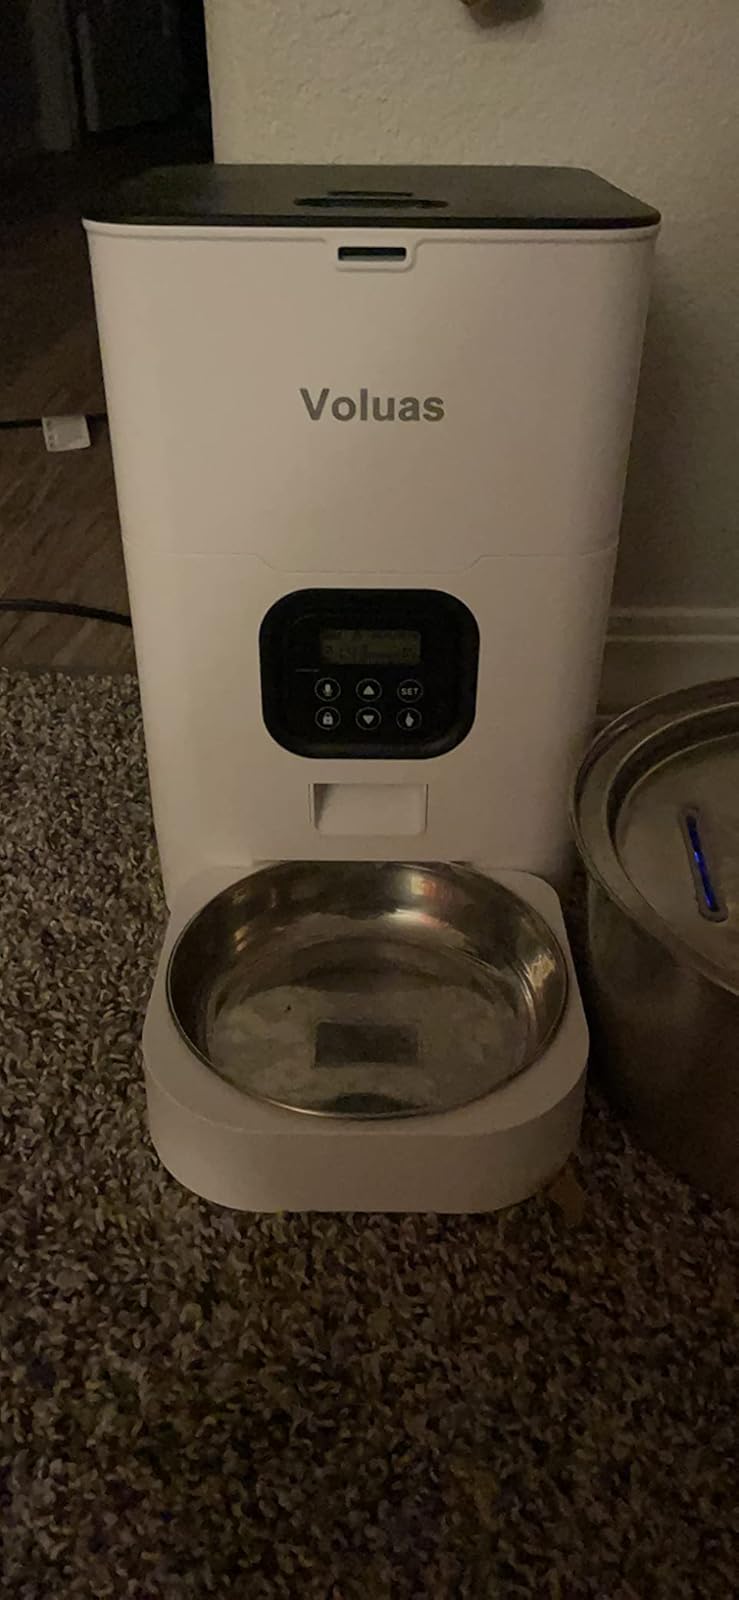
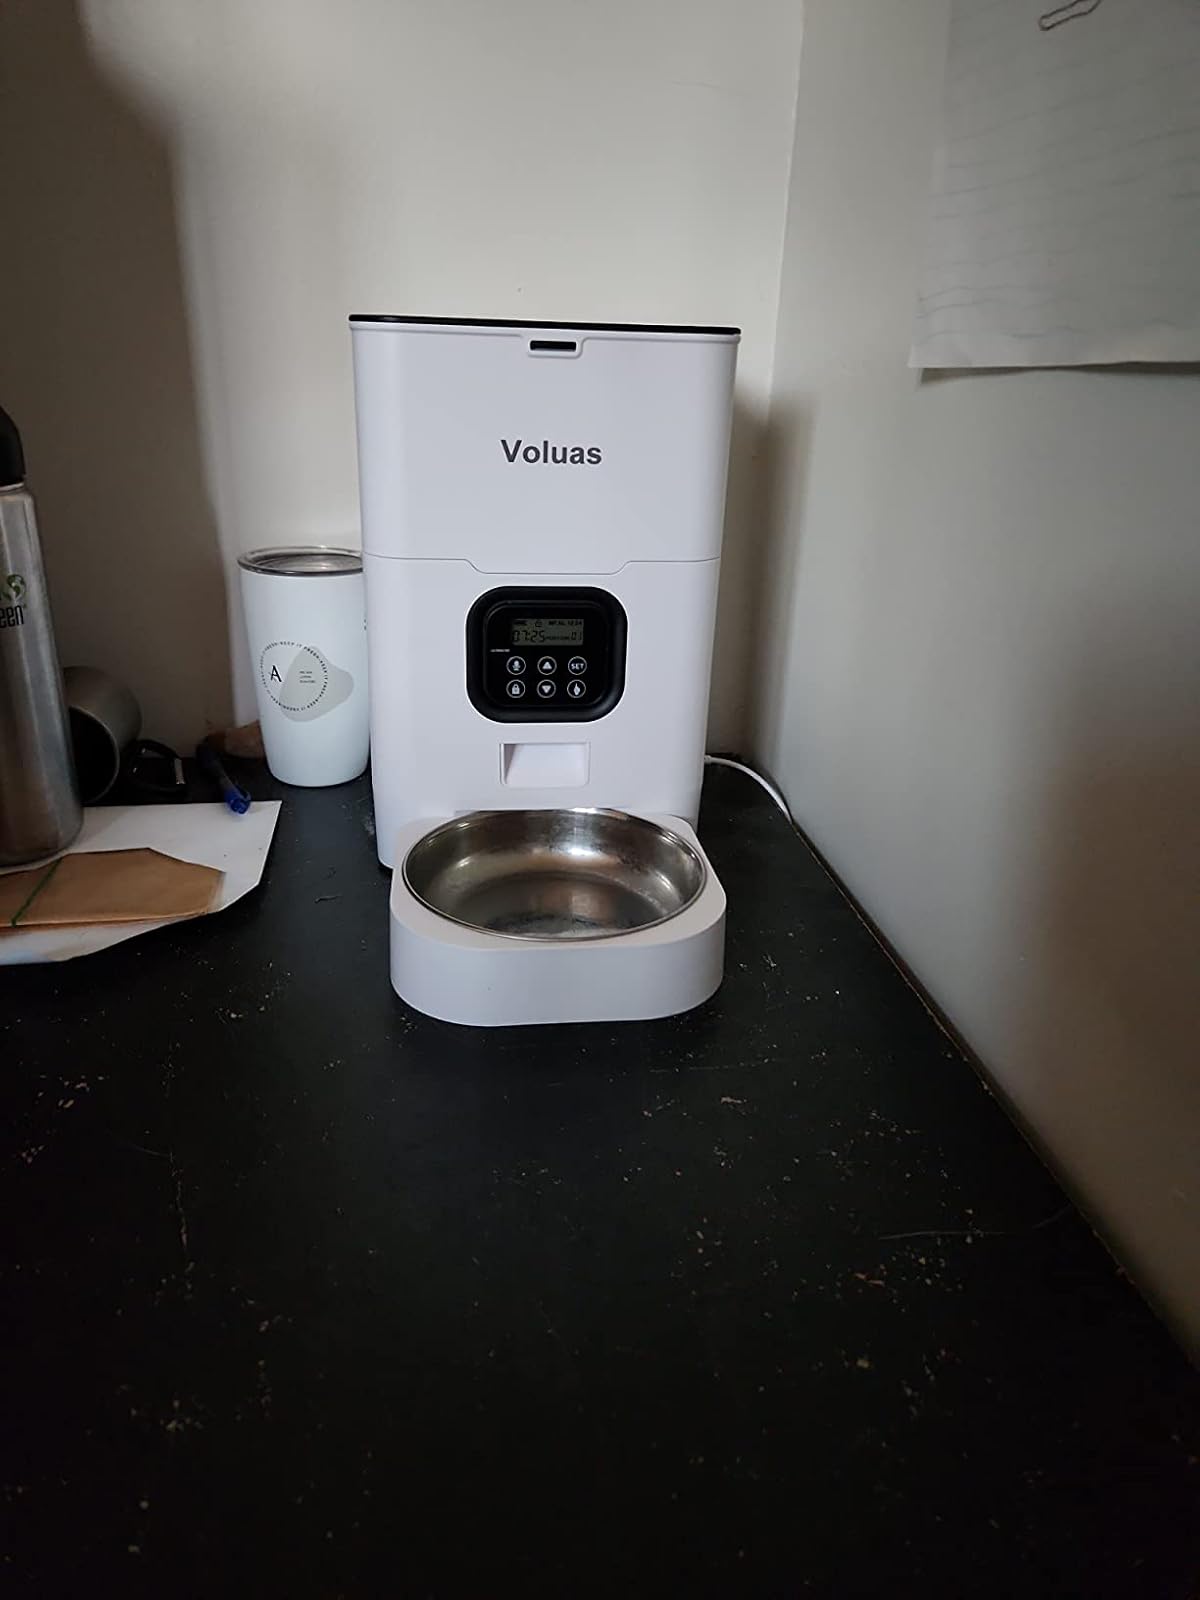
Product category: items_feeder
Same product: yes